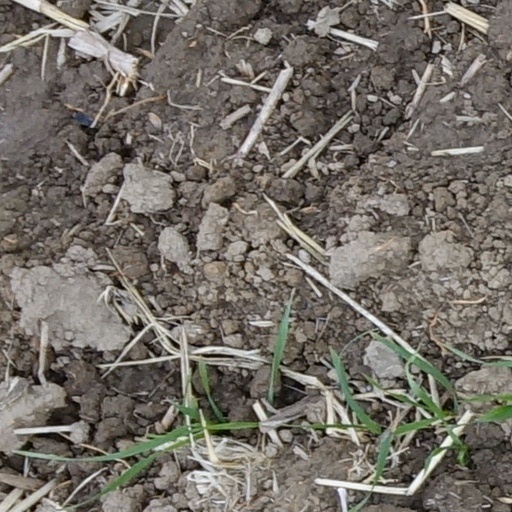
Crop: wheat